Boland 1911 Tailless Biplane

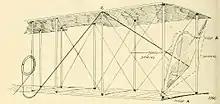
Drawing of the Boland 'jib' from Aeronautics magazine

From Aeronautics magazine Nov. 1911 issue describing the operation of the wing jib control illustrated on the right: